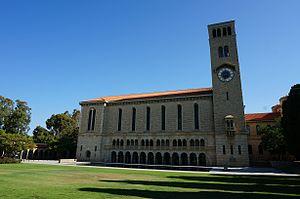
Perth est la capitale de l'État d'Australie-Occidentale. Elle est située dans le Sud-Ouest de l'Australie, en bordure de l'océan Indien et sur les rives du fleuve Swan. Sa population s'élève à 2 059 484 habitants en 2018, ce qui en fait la quatrième ville du pays.
L'université d'Australie-Occidentale est la plus ancienne université d'Australie-Occidentale. Elle fut fondée en 1911 et est située à Perth.